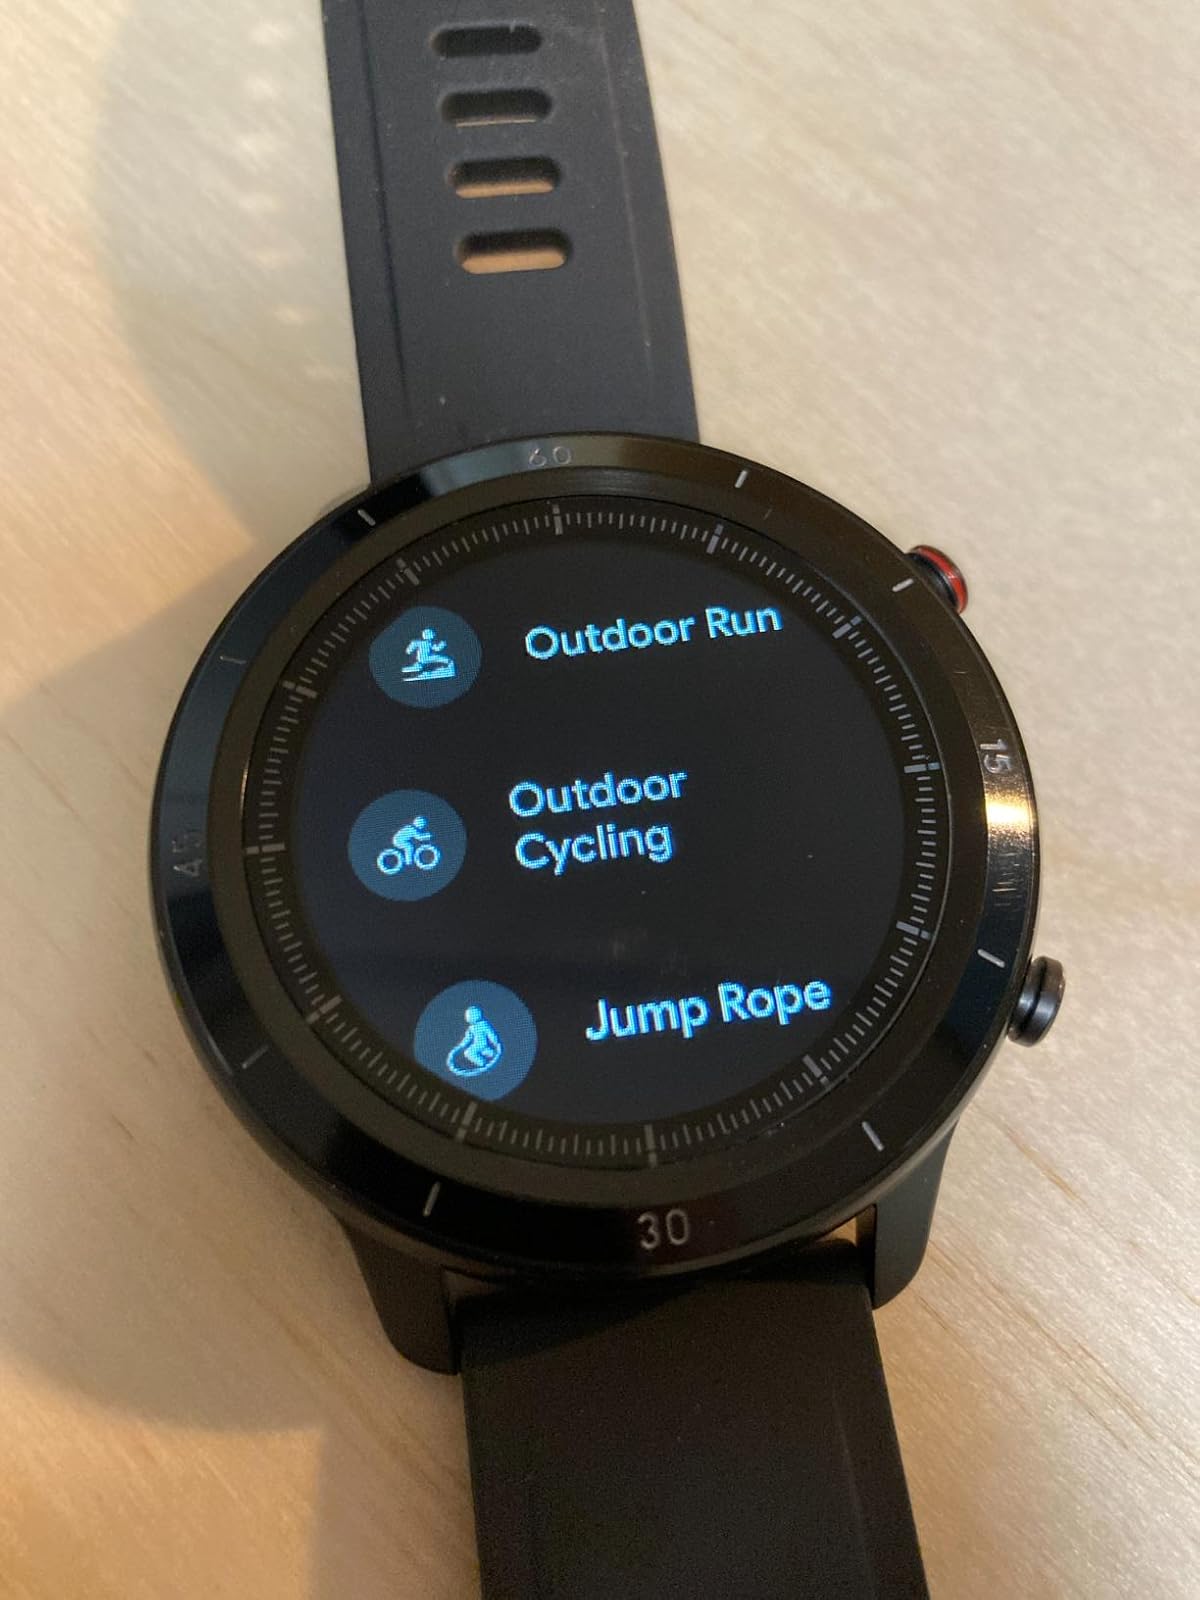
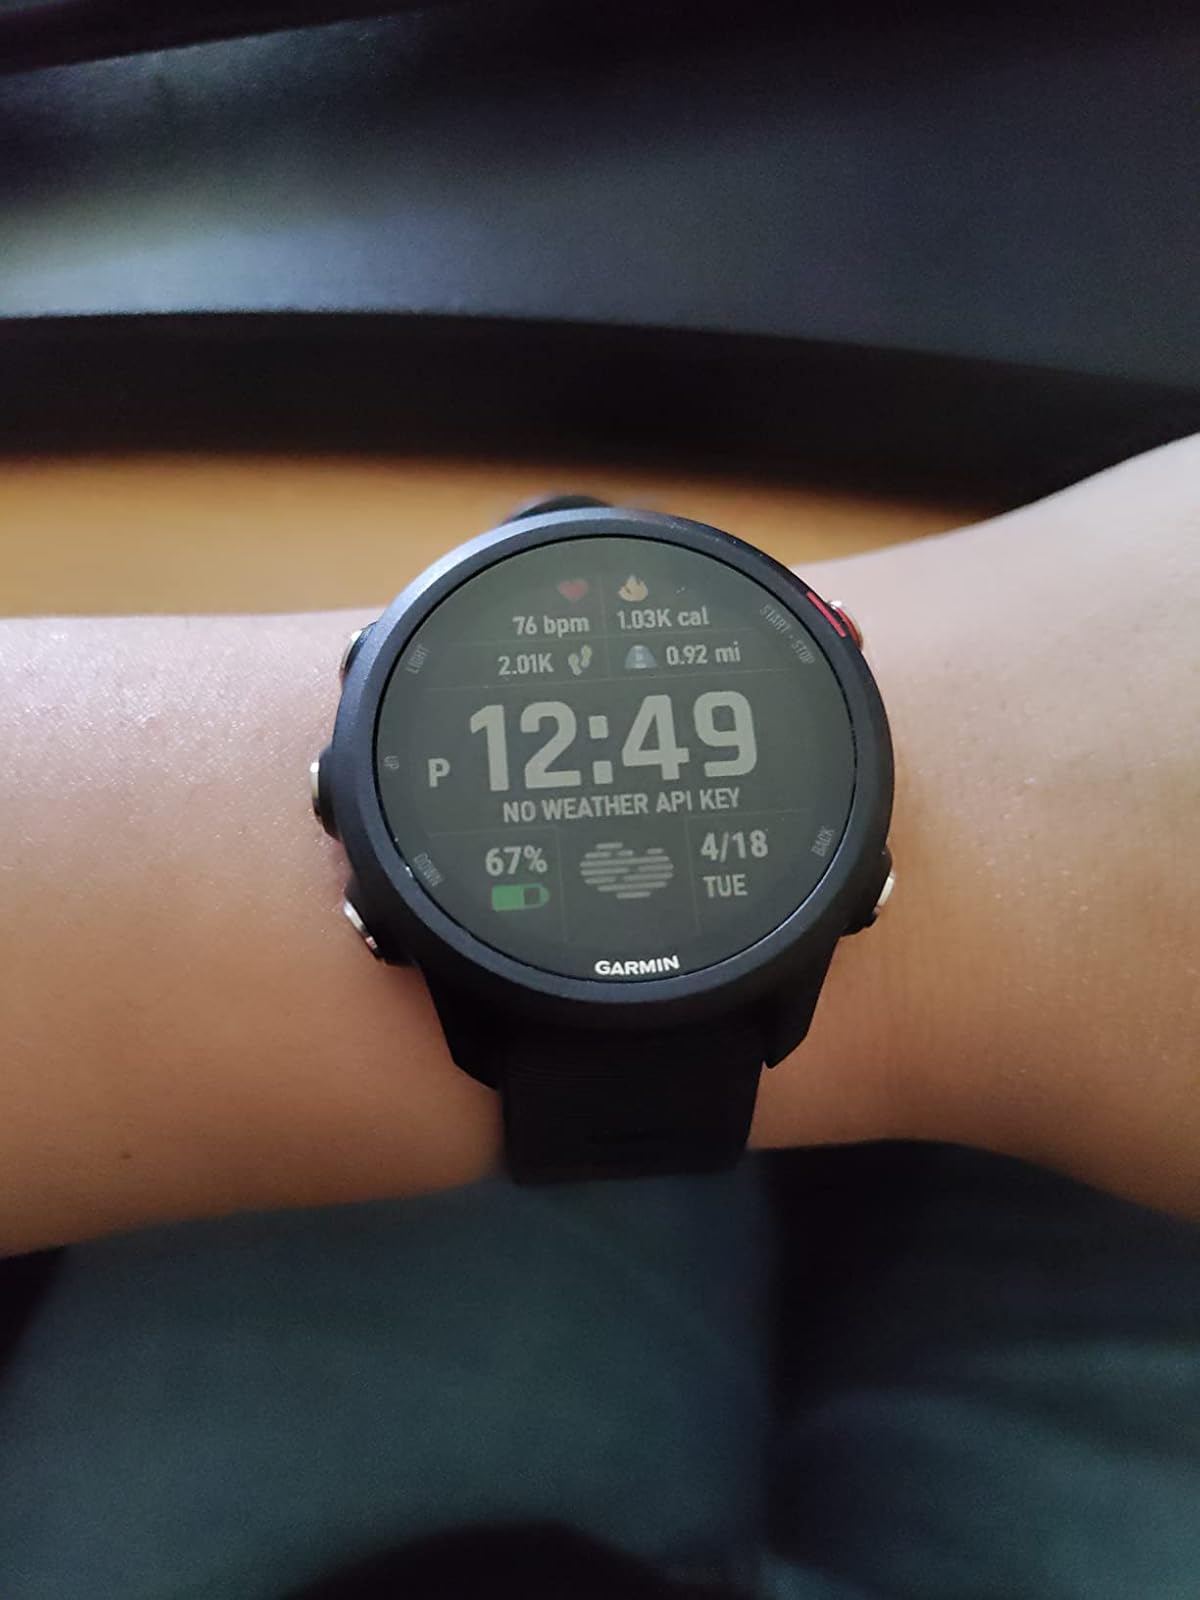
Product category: smartwatch
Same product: no